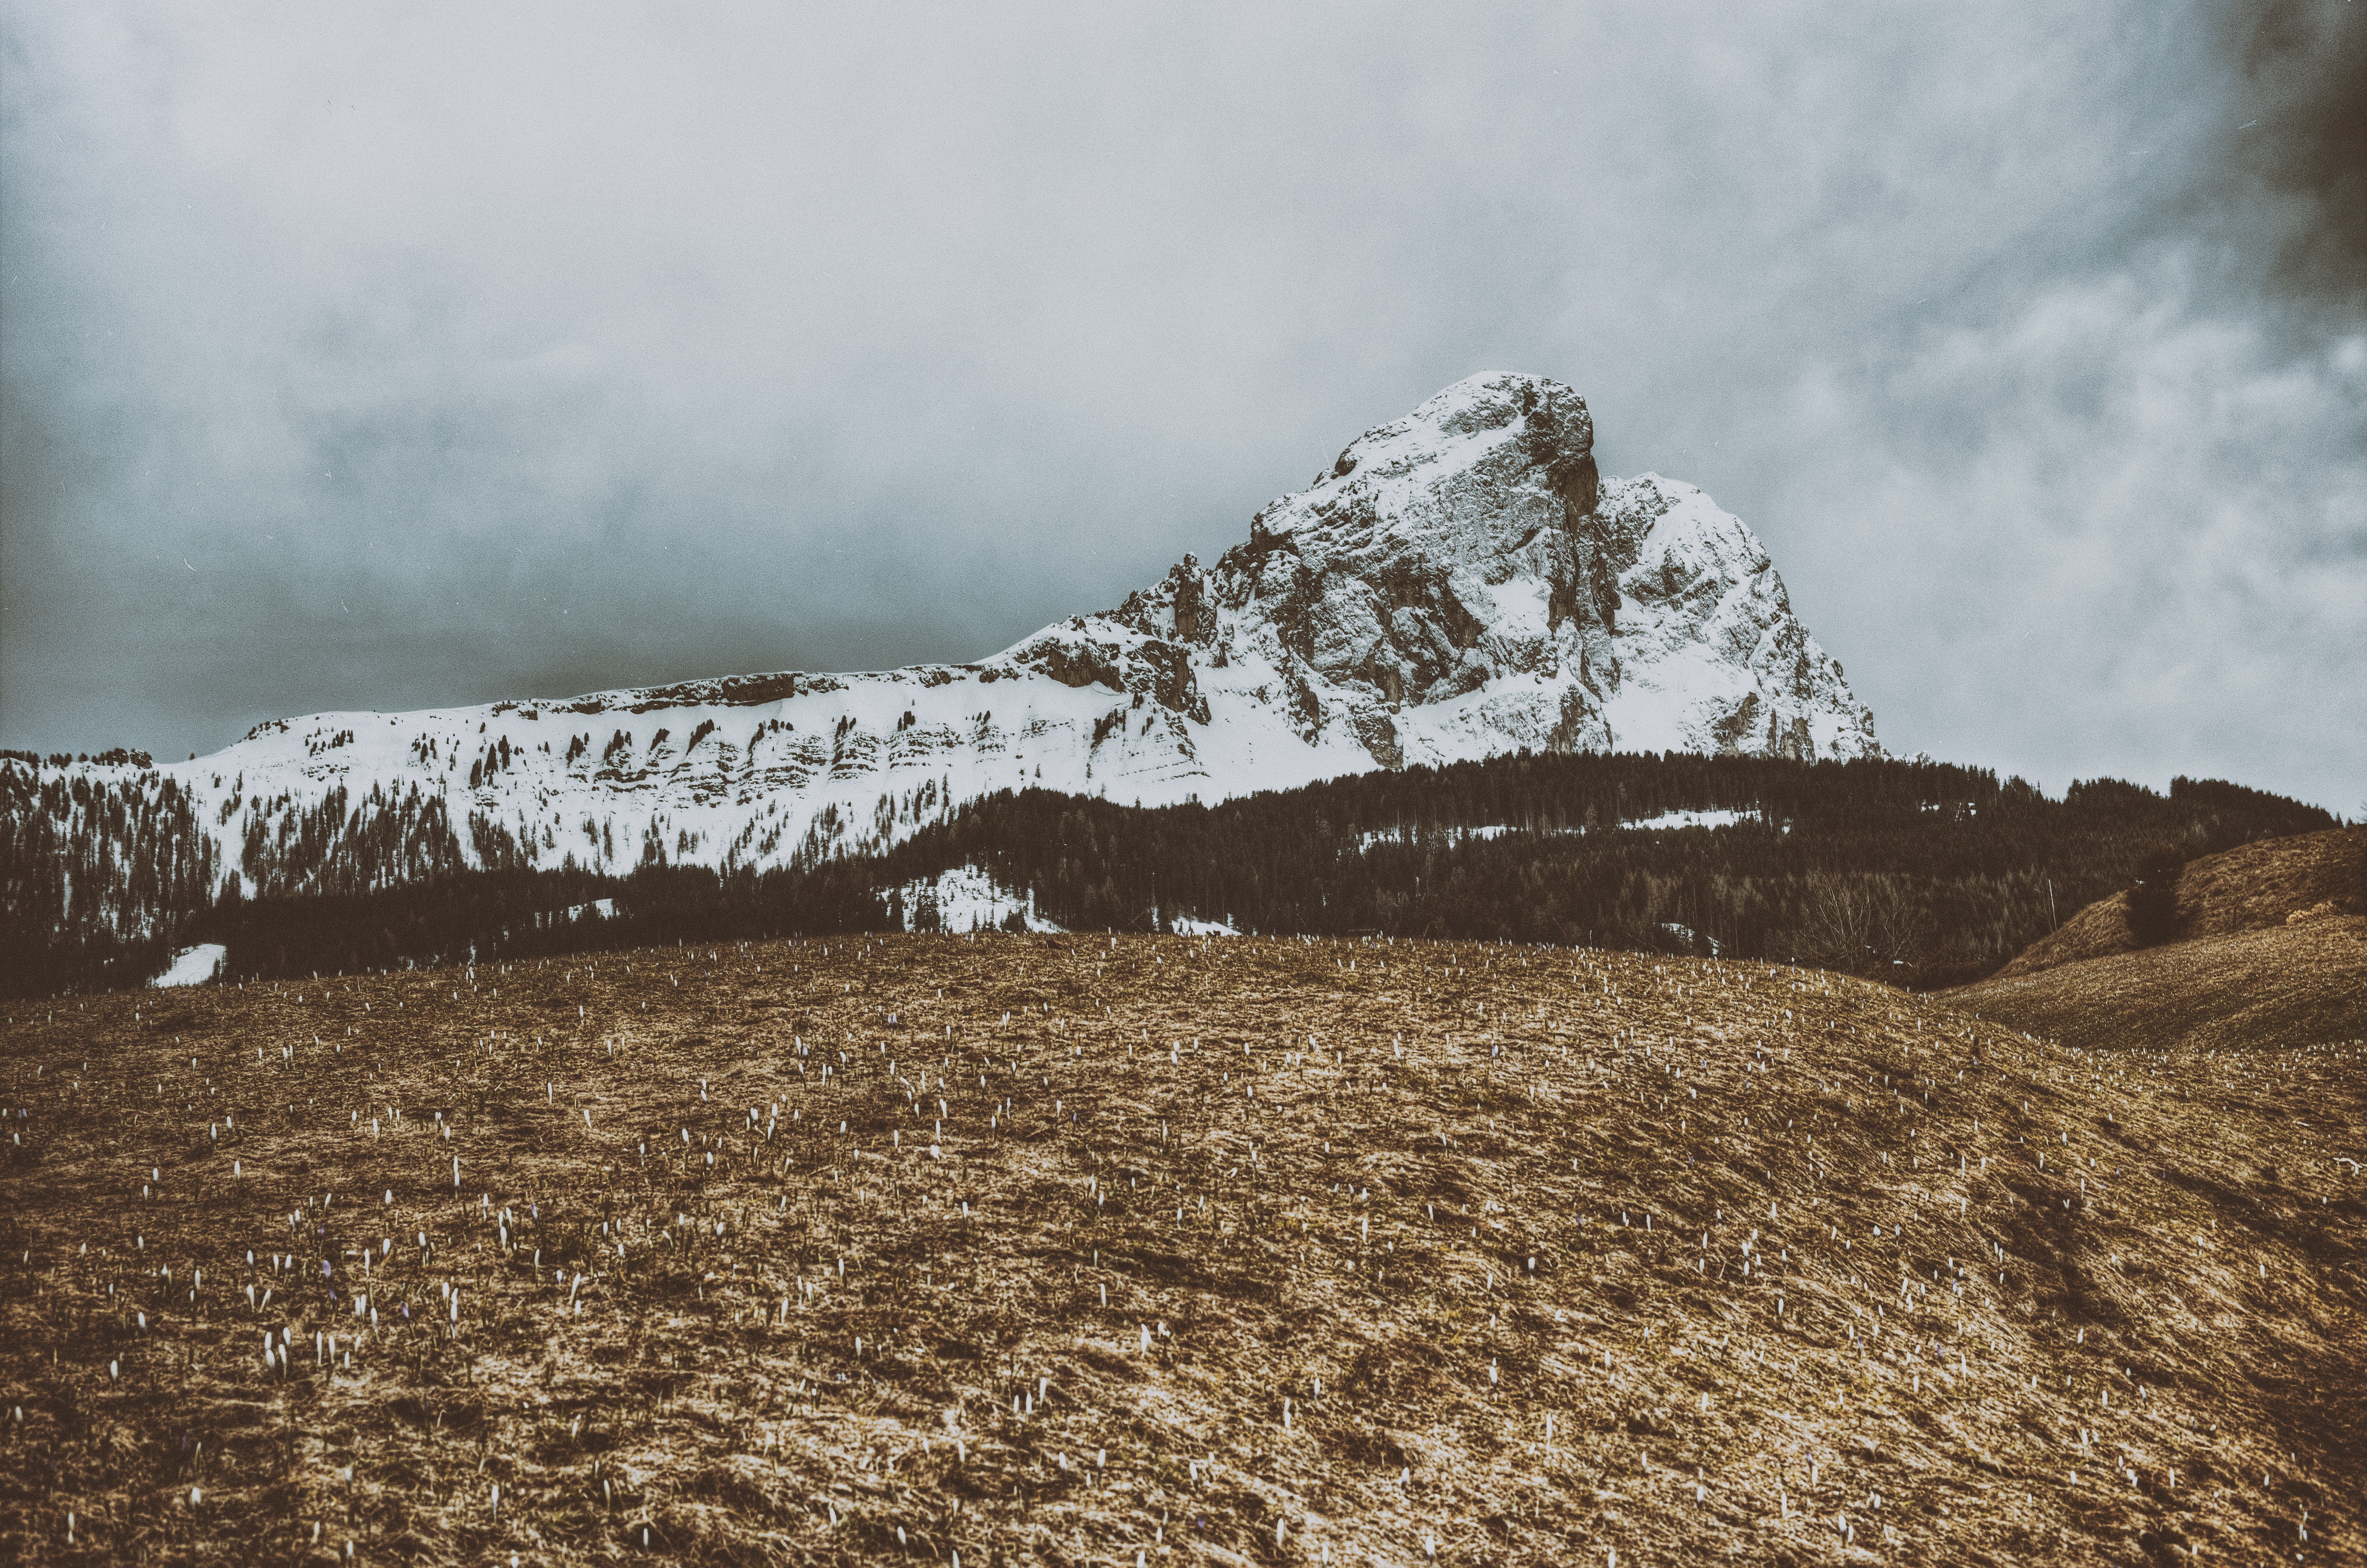
mountainous landforms, mountain, highland, snow, sky, mountain range, hill, ridge, atmospheric phenomenon, winter, fell, wilderness, summit, cloud, alps, geological phenomenon, massif, slope, tree, landscape, rock, glacial landform, geology, terrain, hill station, tundra, national park, cirque, ice, valley